University at Albany, SUNY

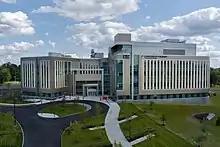
Emerging Technology and Entrepreneurship Complex

In fall 2021, UAlbany unveiled ETEC (Emerging Technology and Entrepreneurship Complex) located on the Eastern portion of the main Uptown campus. The state-of-the-art $180 million research facility is one of the university's largest buildings at 246,000 square feet.